Mosquito Roarers

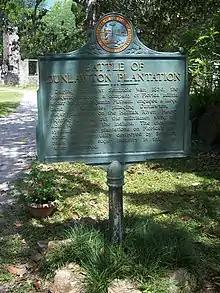
Dunlawton Plantation historical marker

The Mosquito Roarers was an American militia company formed in Mosquito County, Florida. Called into service during the Fall of 1835, the militia became Company B of the Florida militia. They were involved in battles against the Seminole people.